Karma (2015 Tamil film)

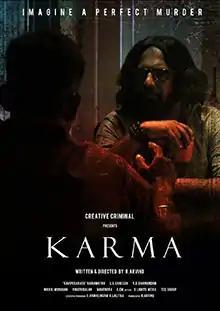
Poster

Karma is a 2015 Indian Tamil-language murder mystery film directed, produced and written by R. Arvind in his debut. The features two characters namely a police officer and a crime writer throughout the entirety of the film.